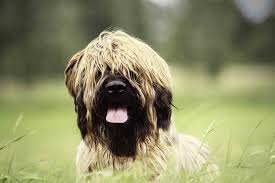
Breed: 230-n000041-briard